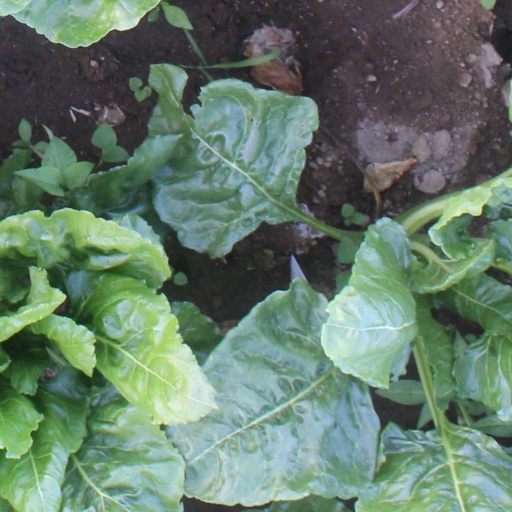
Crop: sugar beet